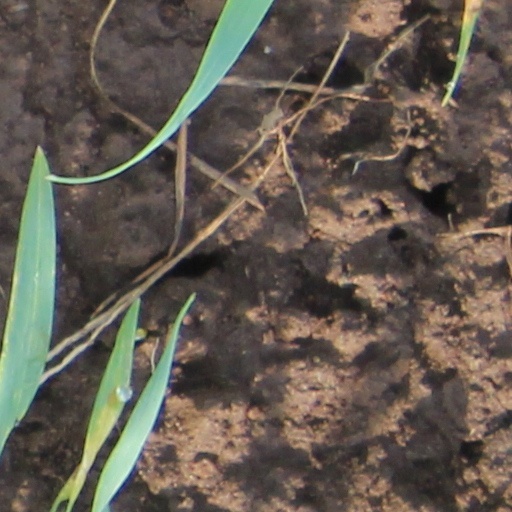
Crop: wheat